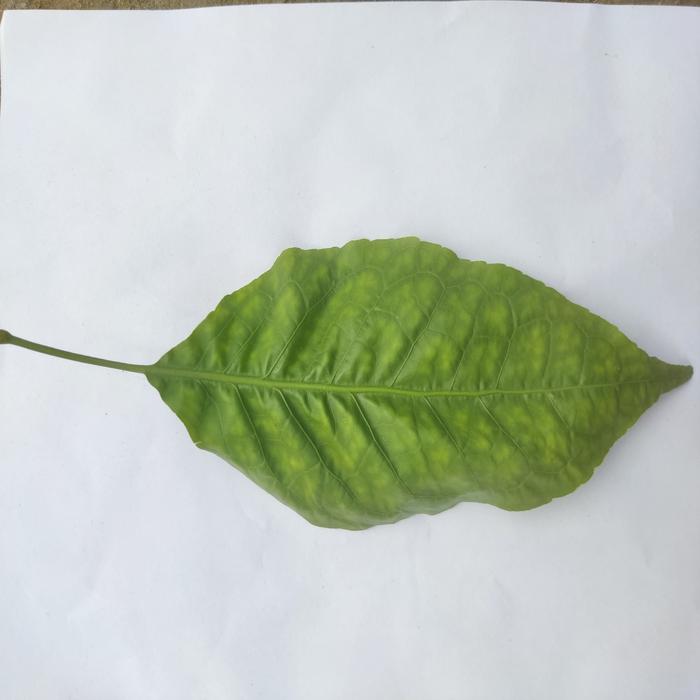
Crop: Aegle Marmelos
Leaf condition: Leaf_Spot